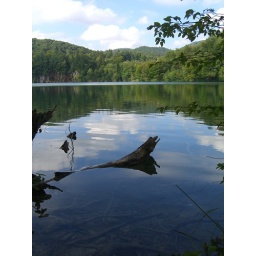
I can't get over how clear the water was. In the bottom of this shot you can see the lake bed!